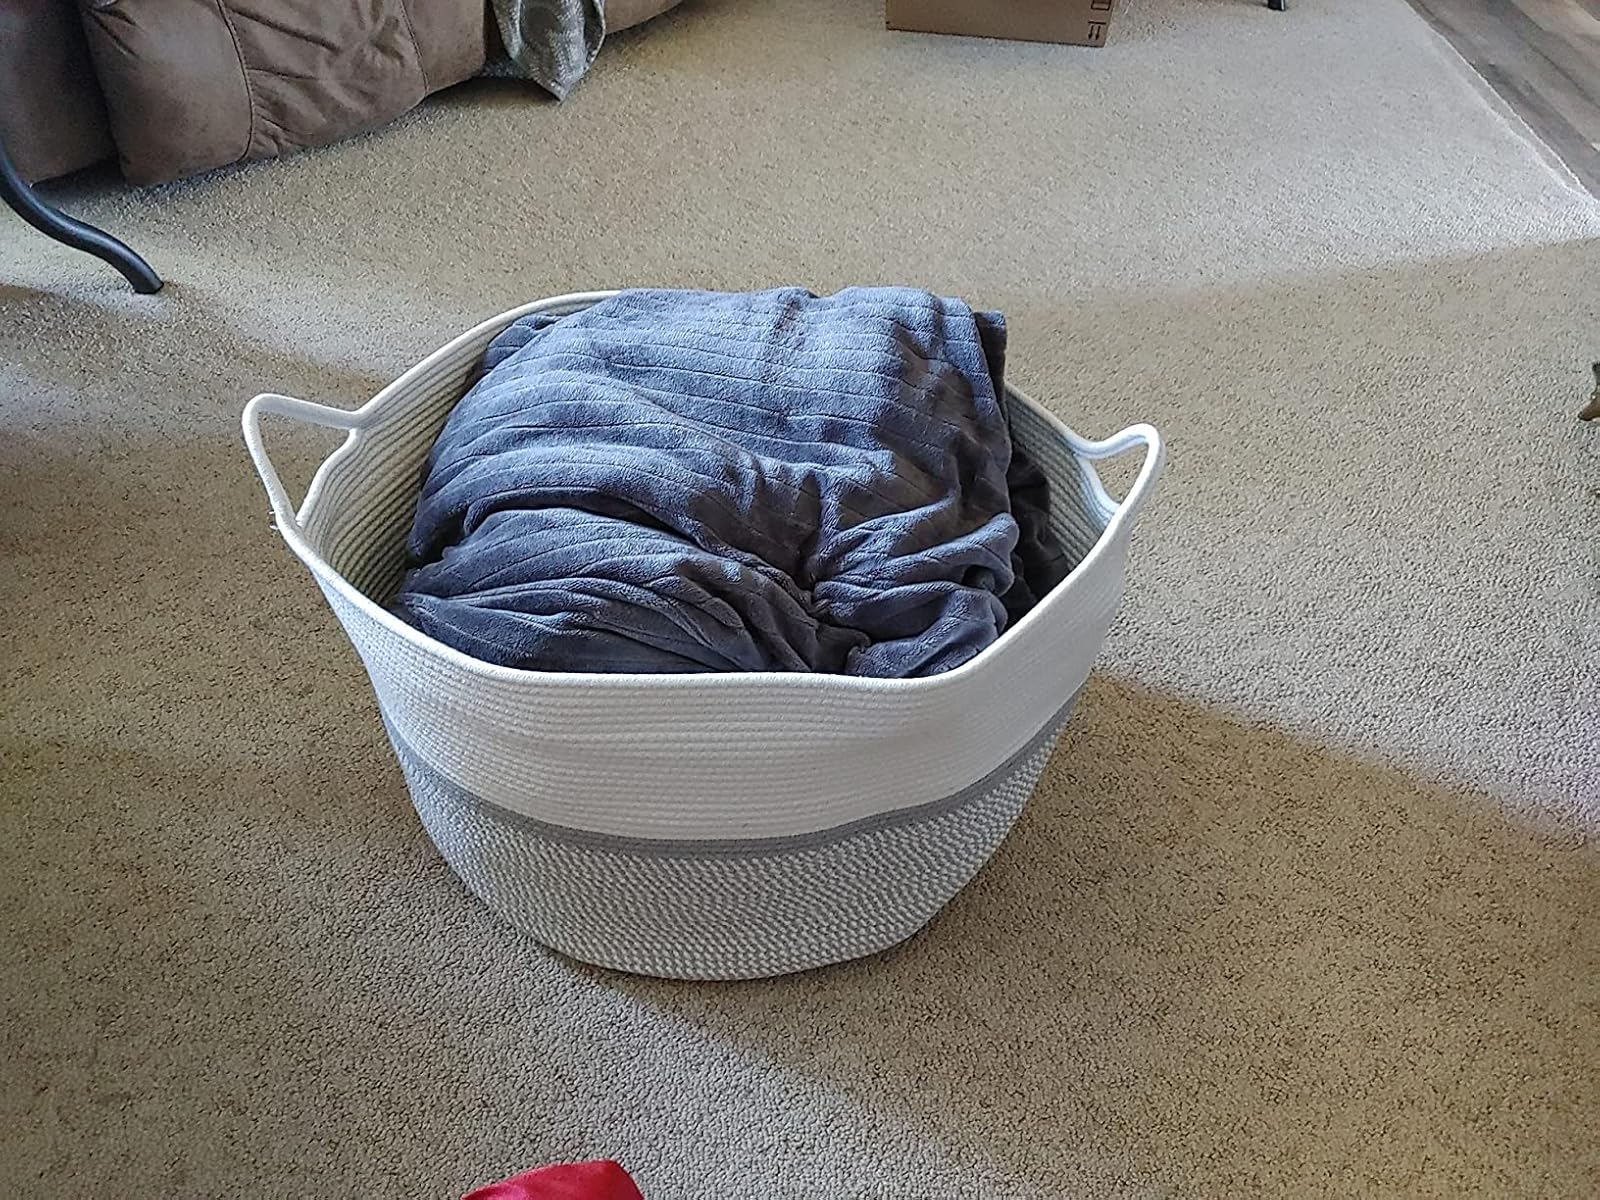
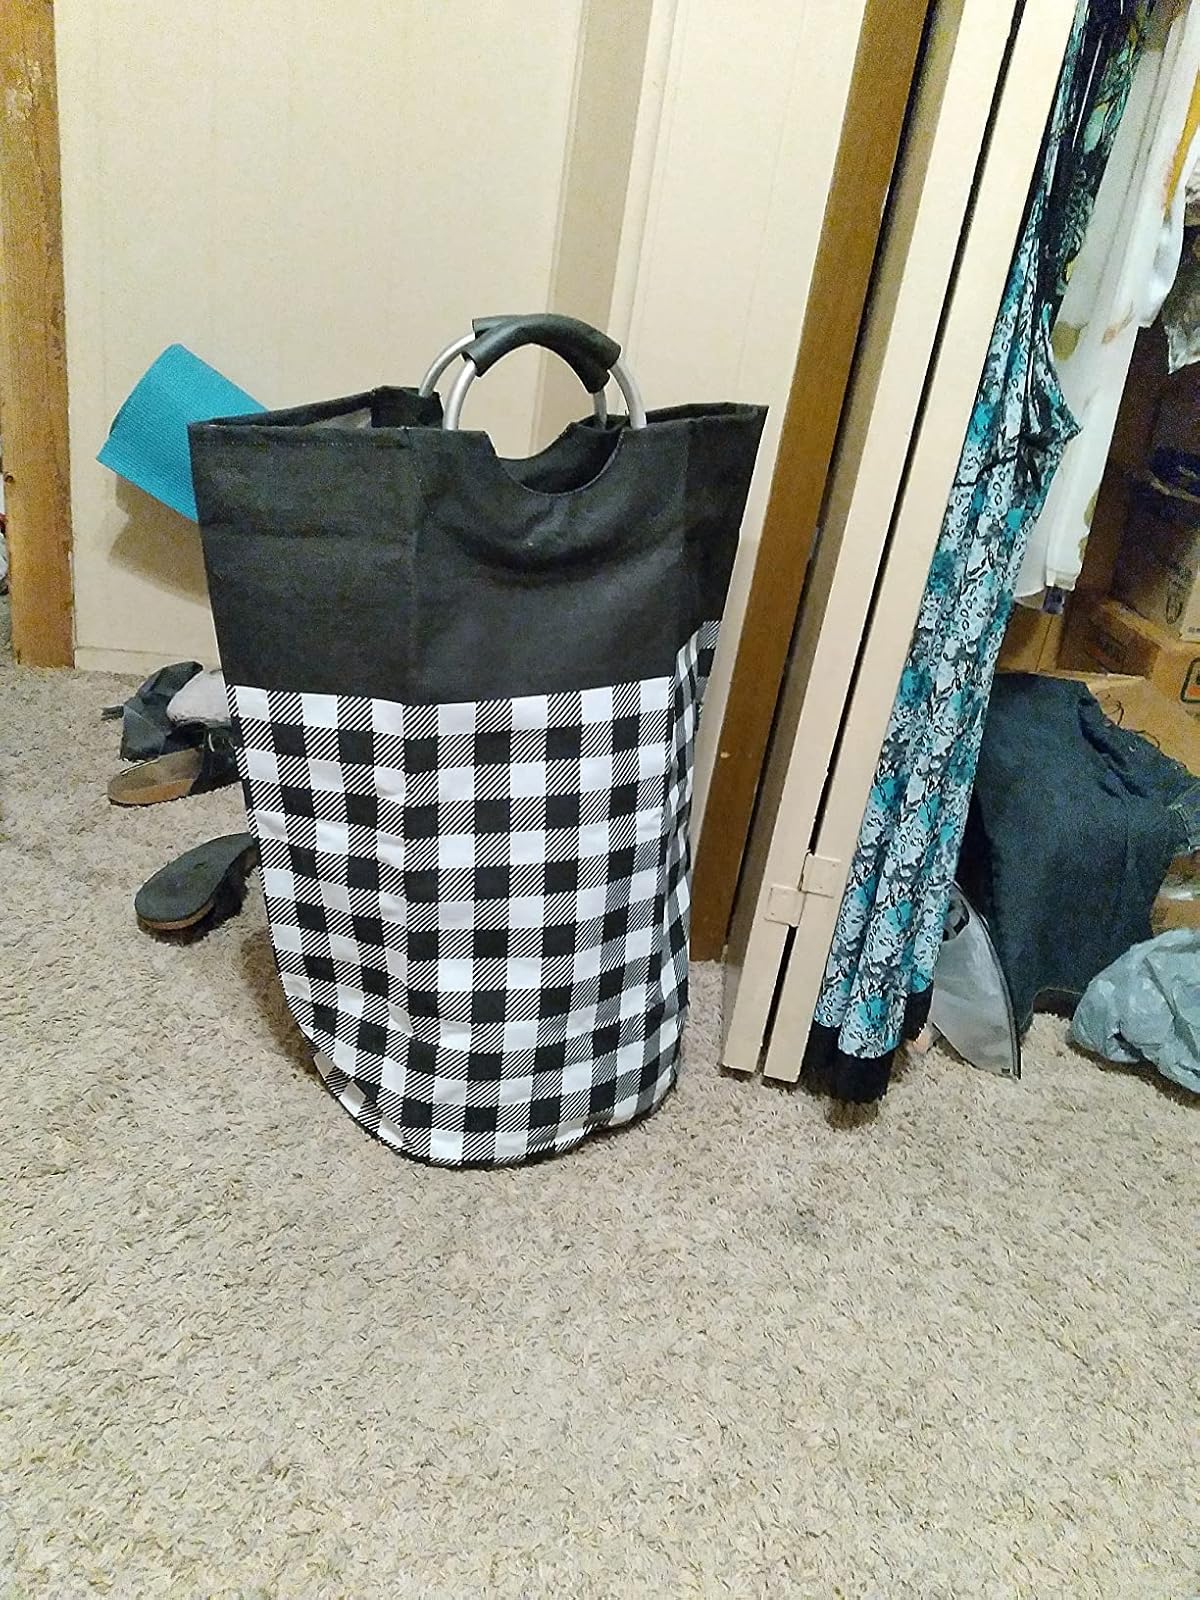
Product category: items_hamper
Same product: no